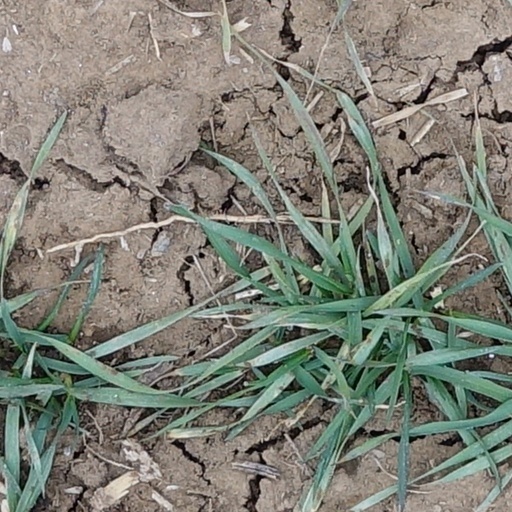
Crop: wheat